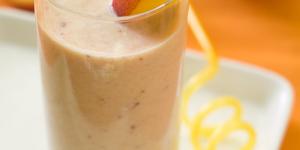
cocktail de durazno